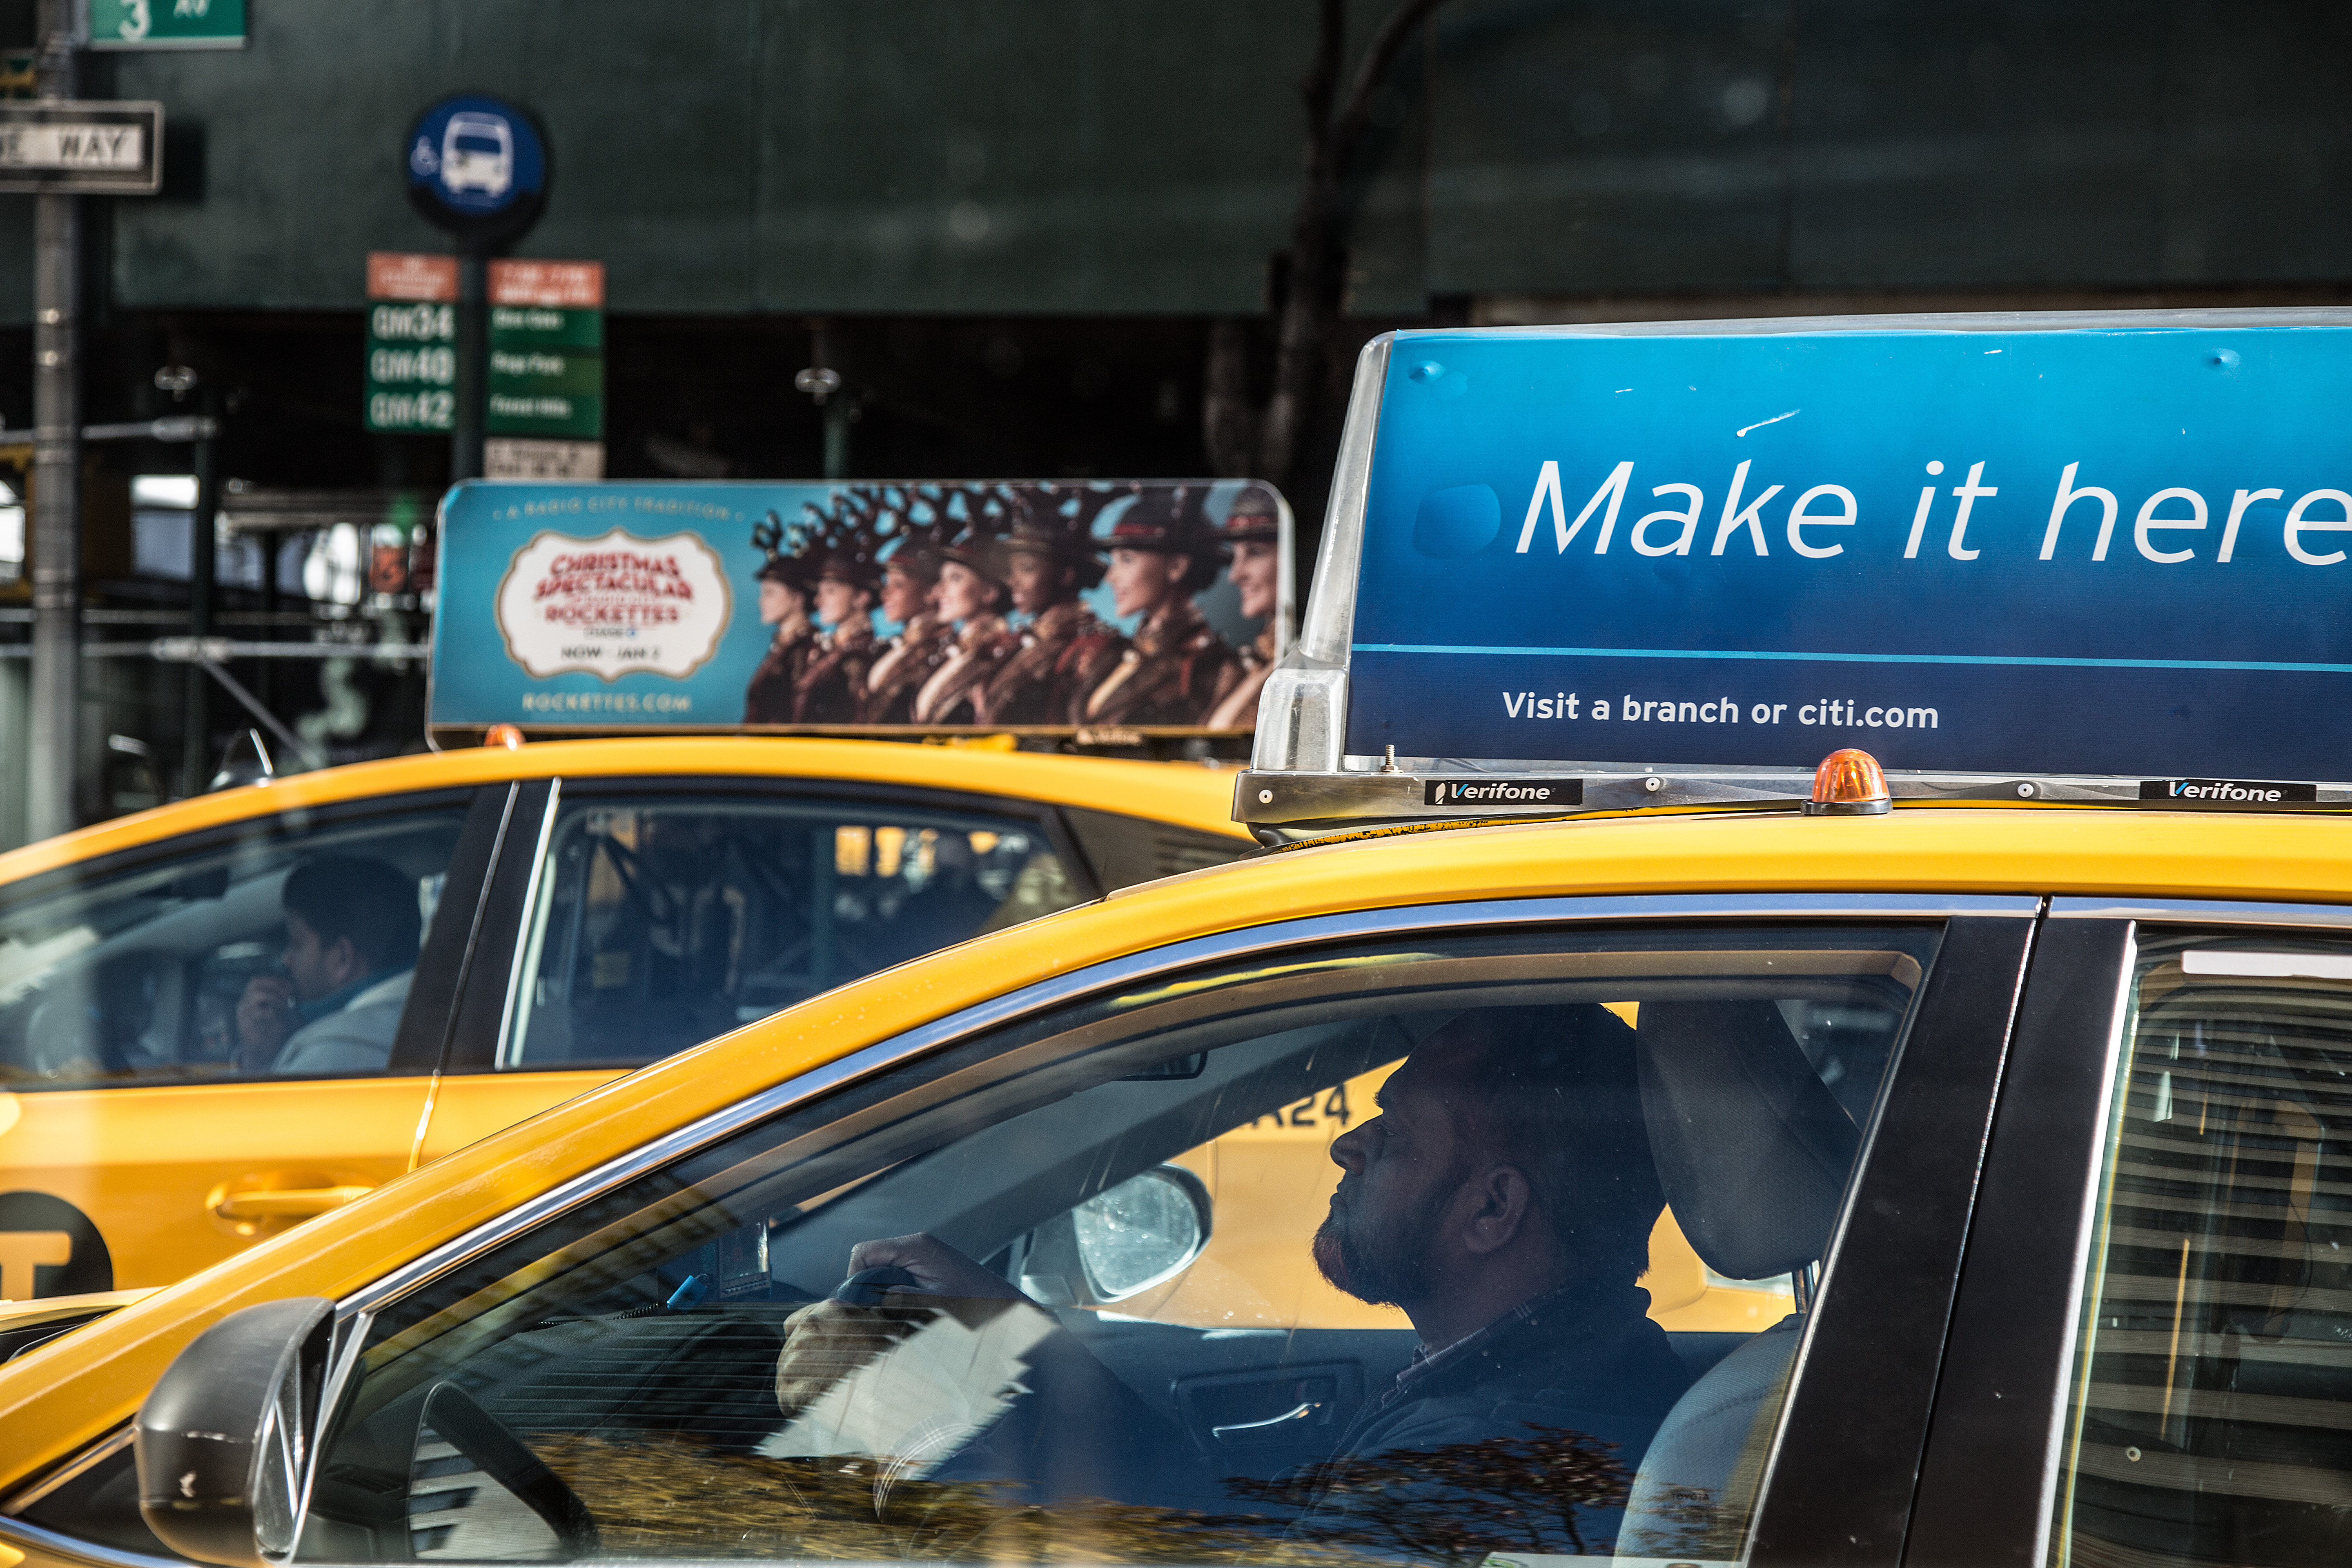
traffic, car, driving, taxi, vehicle, yellow, motor vehicle, newyork, makeithere, medaliancab, auto show, automobile make, automotive design